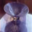
Label: bowl